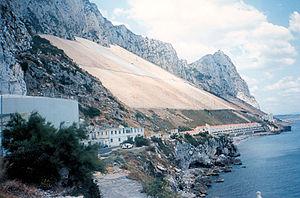
Le Bâton de Plutarque est la dix-septième aventure et le vingt-troisième album de la série de bande dessinée Blake et Mortimer, scénarisé par Yves Sente et dessiné par André Juillard, d'après les personnages créés par Edgar P. Jacobs. Il s'agit d'un préquel au Secret de l'Espadon.